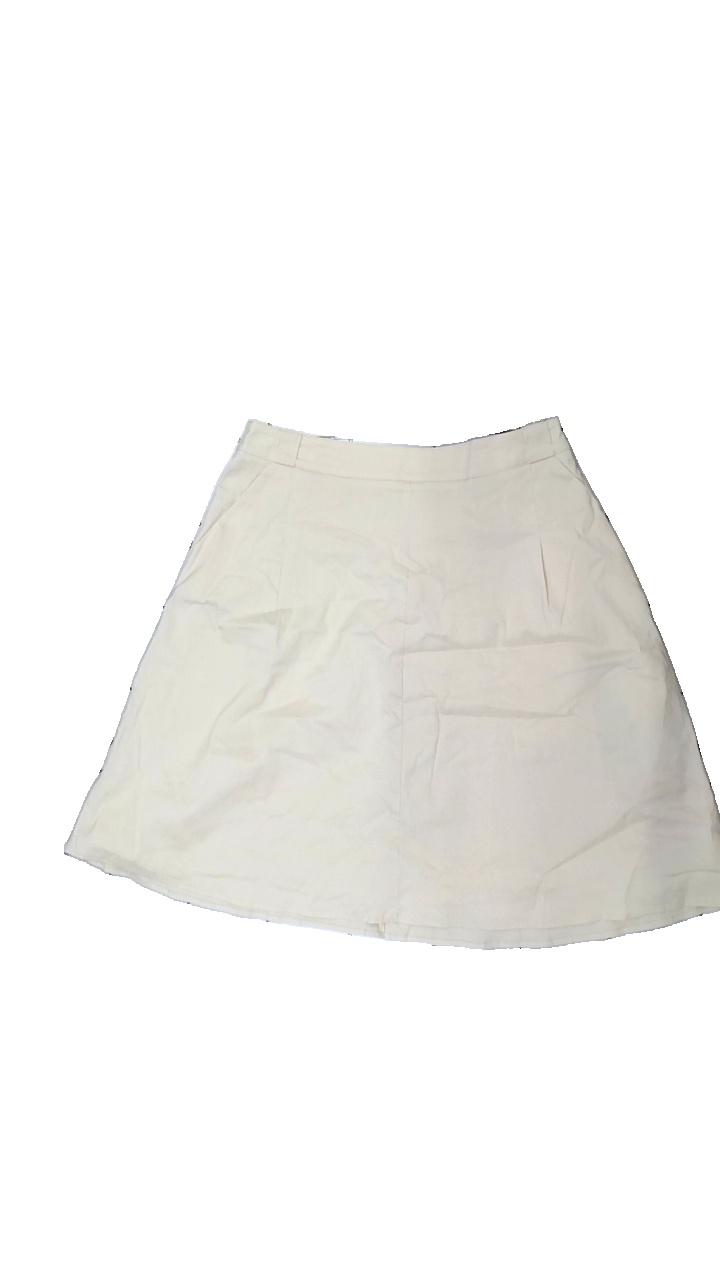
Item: Skirt (Ladies)
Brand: Esprit
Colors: Beige
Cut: Cropped
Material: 55% cotton 45% polyester
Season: All
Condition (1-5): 5
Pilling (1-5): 5
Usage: Reuse
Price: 50-100